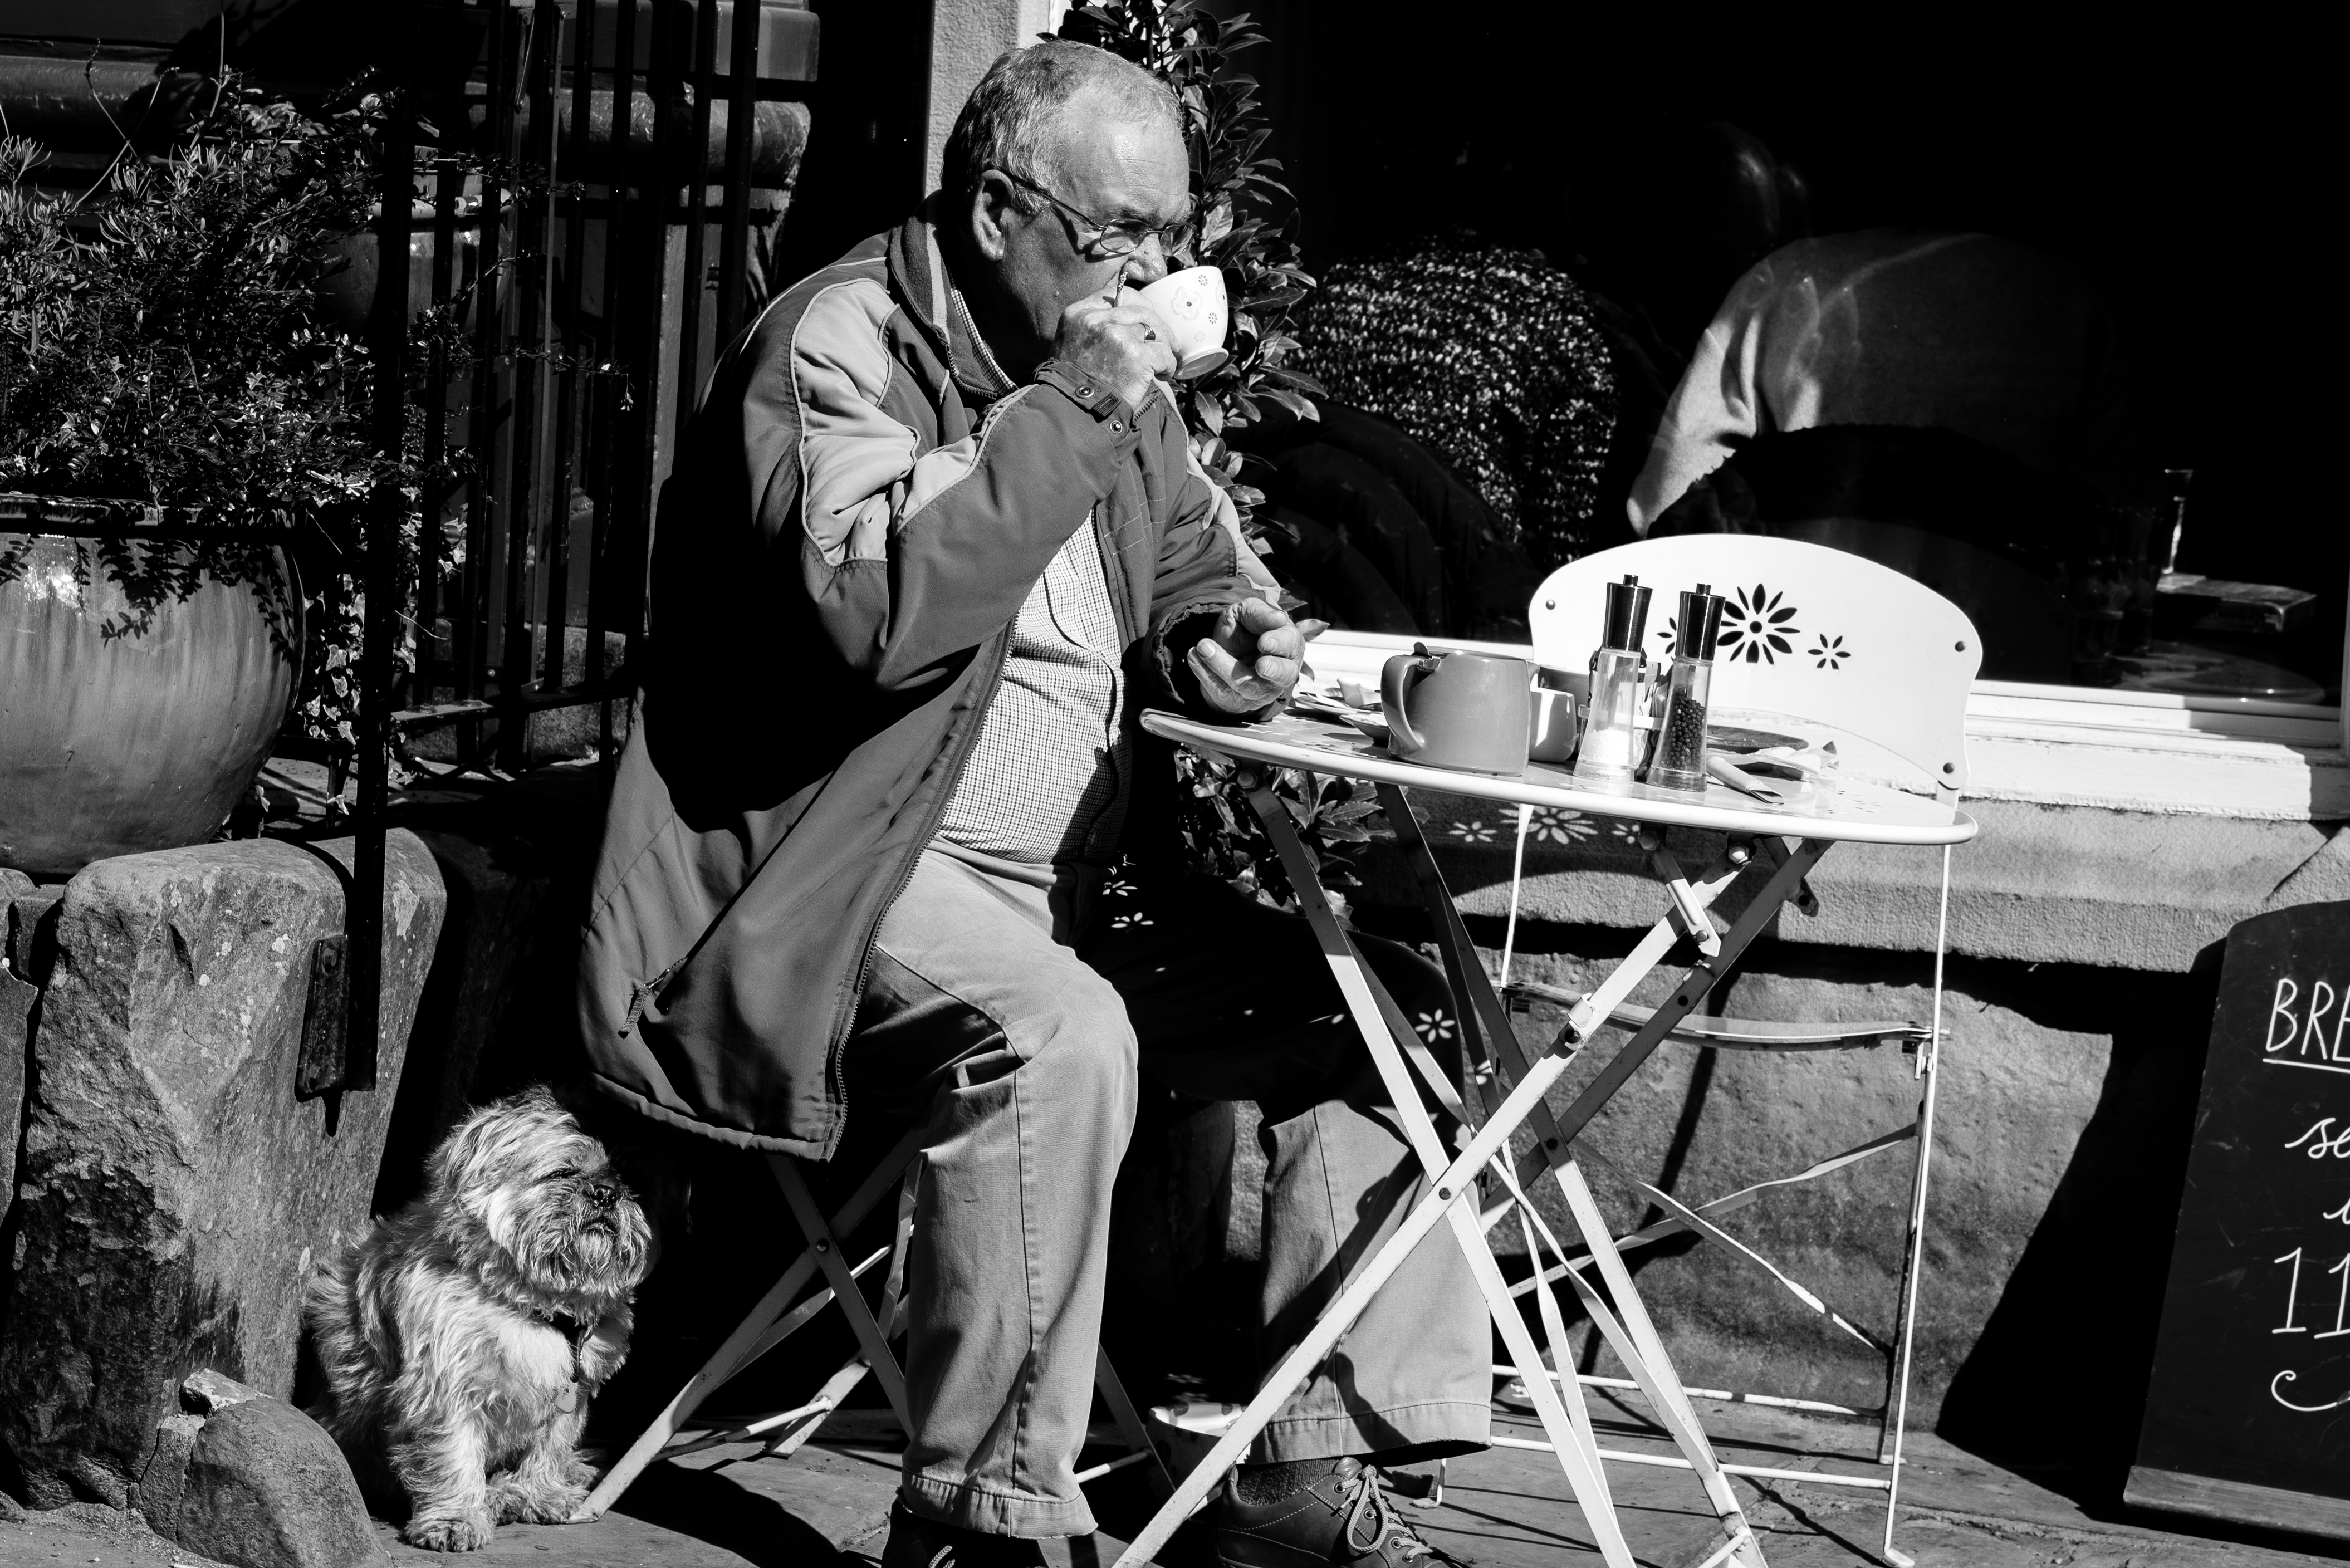
man, music, black and white, photography, tea, dog, musician, black, monochrome, drum, uk, streetogs, streetphotography, type, 2015, yorkshire, haworth, photograph, guitarist, drums, drummer, 20160320, monochrome photography, film noir